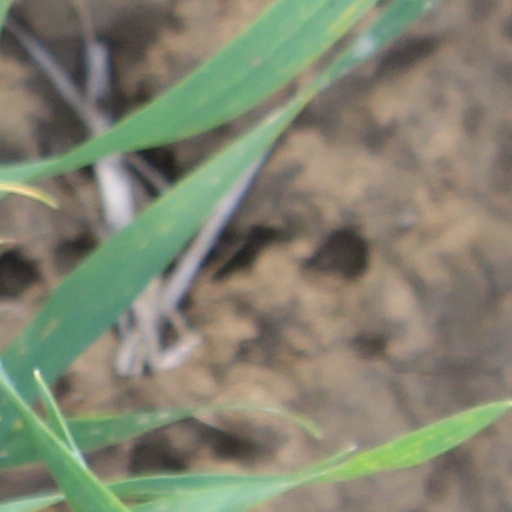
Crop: wheat